Civico zero

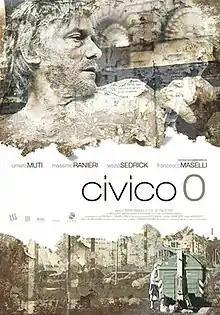
Poster

Civico zero is a 2007 Italian drama film written and directed by Francesco Maselli. It is inspired by the book "Il nome del barbon" of Federico Bonadonna.